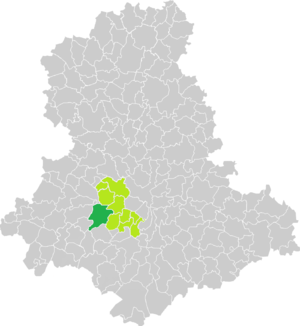
Carte de situation de la commune de Séreilhac (en vert foncé) dans le votre Canton (en vert clair) sur une carte des communes de la Haute-Vienne
Séreilhac est une commune française située dans le département de la Haute-Vienne, en région Nouvelle-Aquitaine.